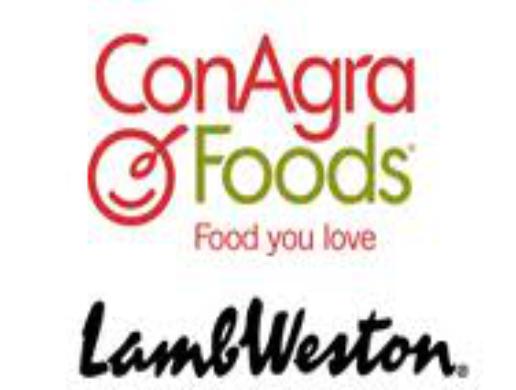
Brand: Lamb Weston
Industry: Food